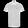
Label: Shirt